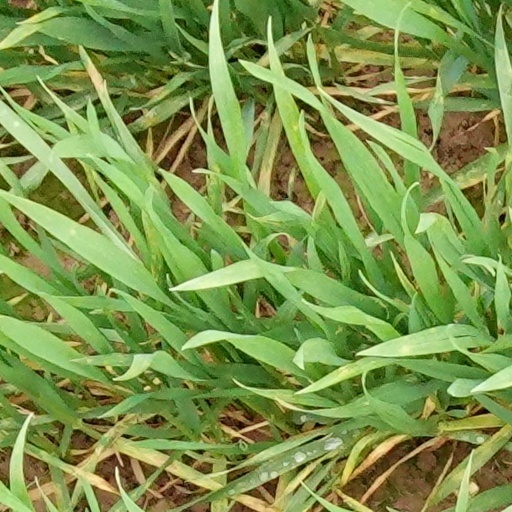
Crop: wheat